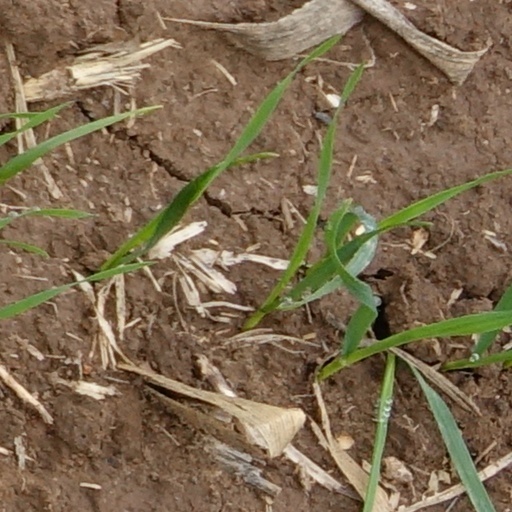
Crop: wheat